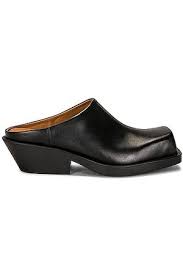
Label: Clog